Mangalorean Catholics

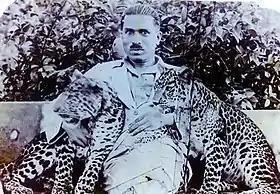
A Mangalorean Catholic gentleman belonging to the "Bamonn" caste, c. 1938

"Dantoni" consist of two ordinary combs with the upper part of each one plated with gold; they are worn in the hair on both sides of the head over the ears. On the way to church the bride wears some white and red flowers stuck in the hair. In the centre of the forehead, a "bang" (gold chain) was placed with a pendant. The "pirduk" ("mangalsutra") is a necklace made of black beads strung on gold wire as either as a single chain or double chain, with a connecting pendant. This necklace is worn as long as the husband is alive; a widow is expected to take it off. It is highly prized by women